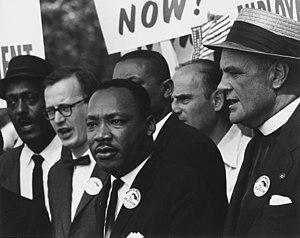
L'assassinat du pasteur Martin Luther King, l'un des principaux meneurs du mouvement pour les droits civiques aux États-Unis et prix Nobel de la paix, a lieu au Lorraine Motel à Memphis dans le Tennessee, le 4 avril 1968. King est transporté à l'hôpital Saint-Joseph de la ville, où sa mort est prononcée.
Cet article liste les personnages principaux, secondaires et mineurs de la série de bande dessinée XIII.